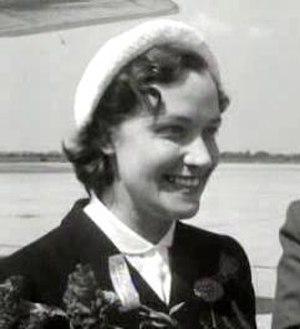
4 janvier : le Quatuor à cordes nᵒ 3 d'Ernest Bloch, créé par le Quatuor Griller à New York.
Kathleen Mary Ferrier, née le 22 avril 1912 à Preston en Angleterre et morte à Londres le 8 octobre 1953, est une contralto anglaise qui a acquis une renommée internationale grâce à la scène, aux concerts et à ses enregistrements. Son répertoire s'étendait de la chanson folklorique et de la ballade populaire aux œuvres classiques de Bach, de Brahms, de Mahler et d'Elgar. Sa mort, causée au sommet de sa gloire par un cancer, a consterné le monde de la musique et le grand public, qui ne connaissait pas la nature de la maladie.
21 janvier : Ma mère l'Oye, de Maurice Ravel, créée avec une chorégraphie de Jane Hugard.